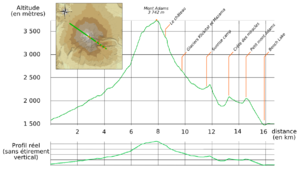
Coupe orographique en français du mont Adams
Le mont Adams, en anglais Mount Adams, du nom du président John Adams, est un volcan des États-Unis situé dans le Sud de l'État de Washington. Il fait partie de l'arc volcanique des Cascades, un arc volcanique regroupant plusieurs volcans dont le mont Saint Helens et le mont Rainier, et se situe dans la chaîne des Cascades. Culminant à 3 742 mètres d'altitude, sa dernière éruption remonte aux alentours de 950. Néanmoins, il reste surveillé car la présence d'une importante calotte glaciaire à son sommet et sur ses flancs constitue une menace pour les populations environnantes si le volcan venait à se réveiller en faisant fondre ses glaciers.